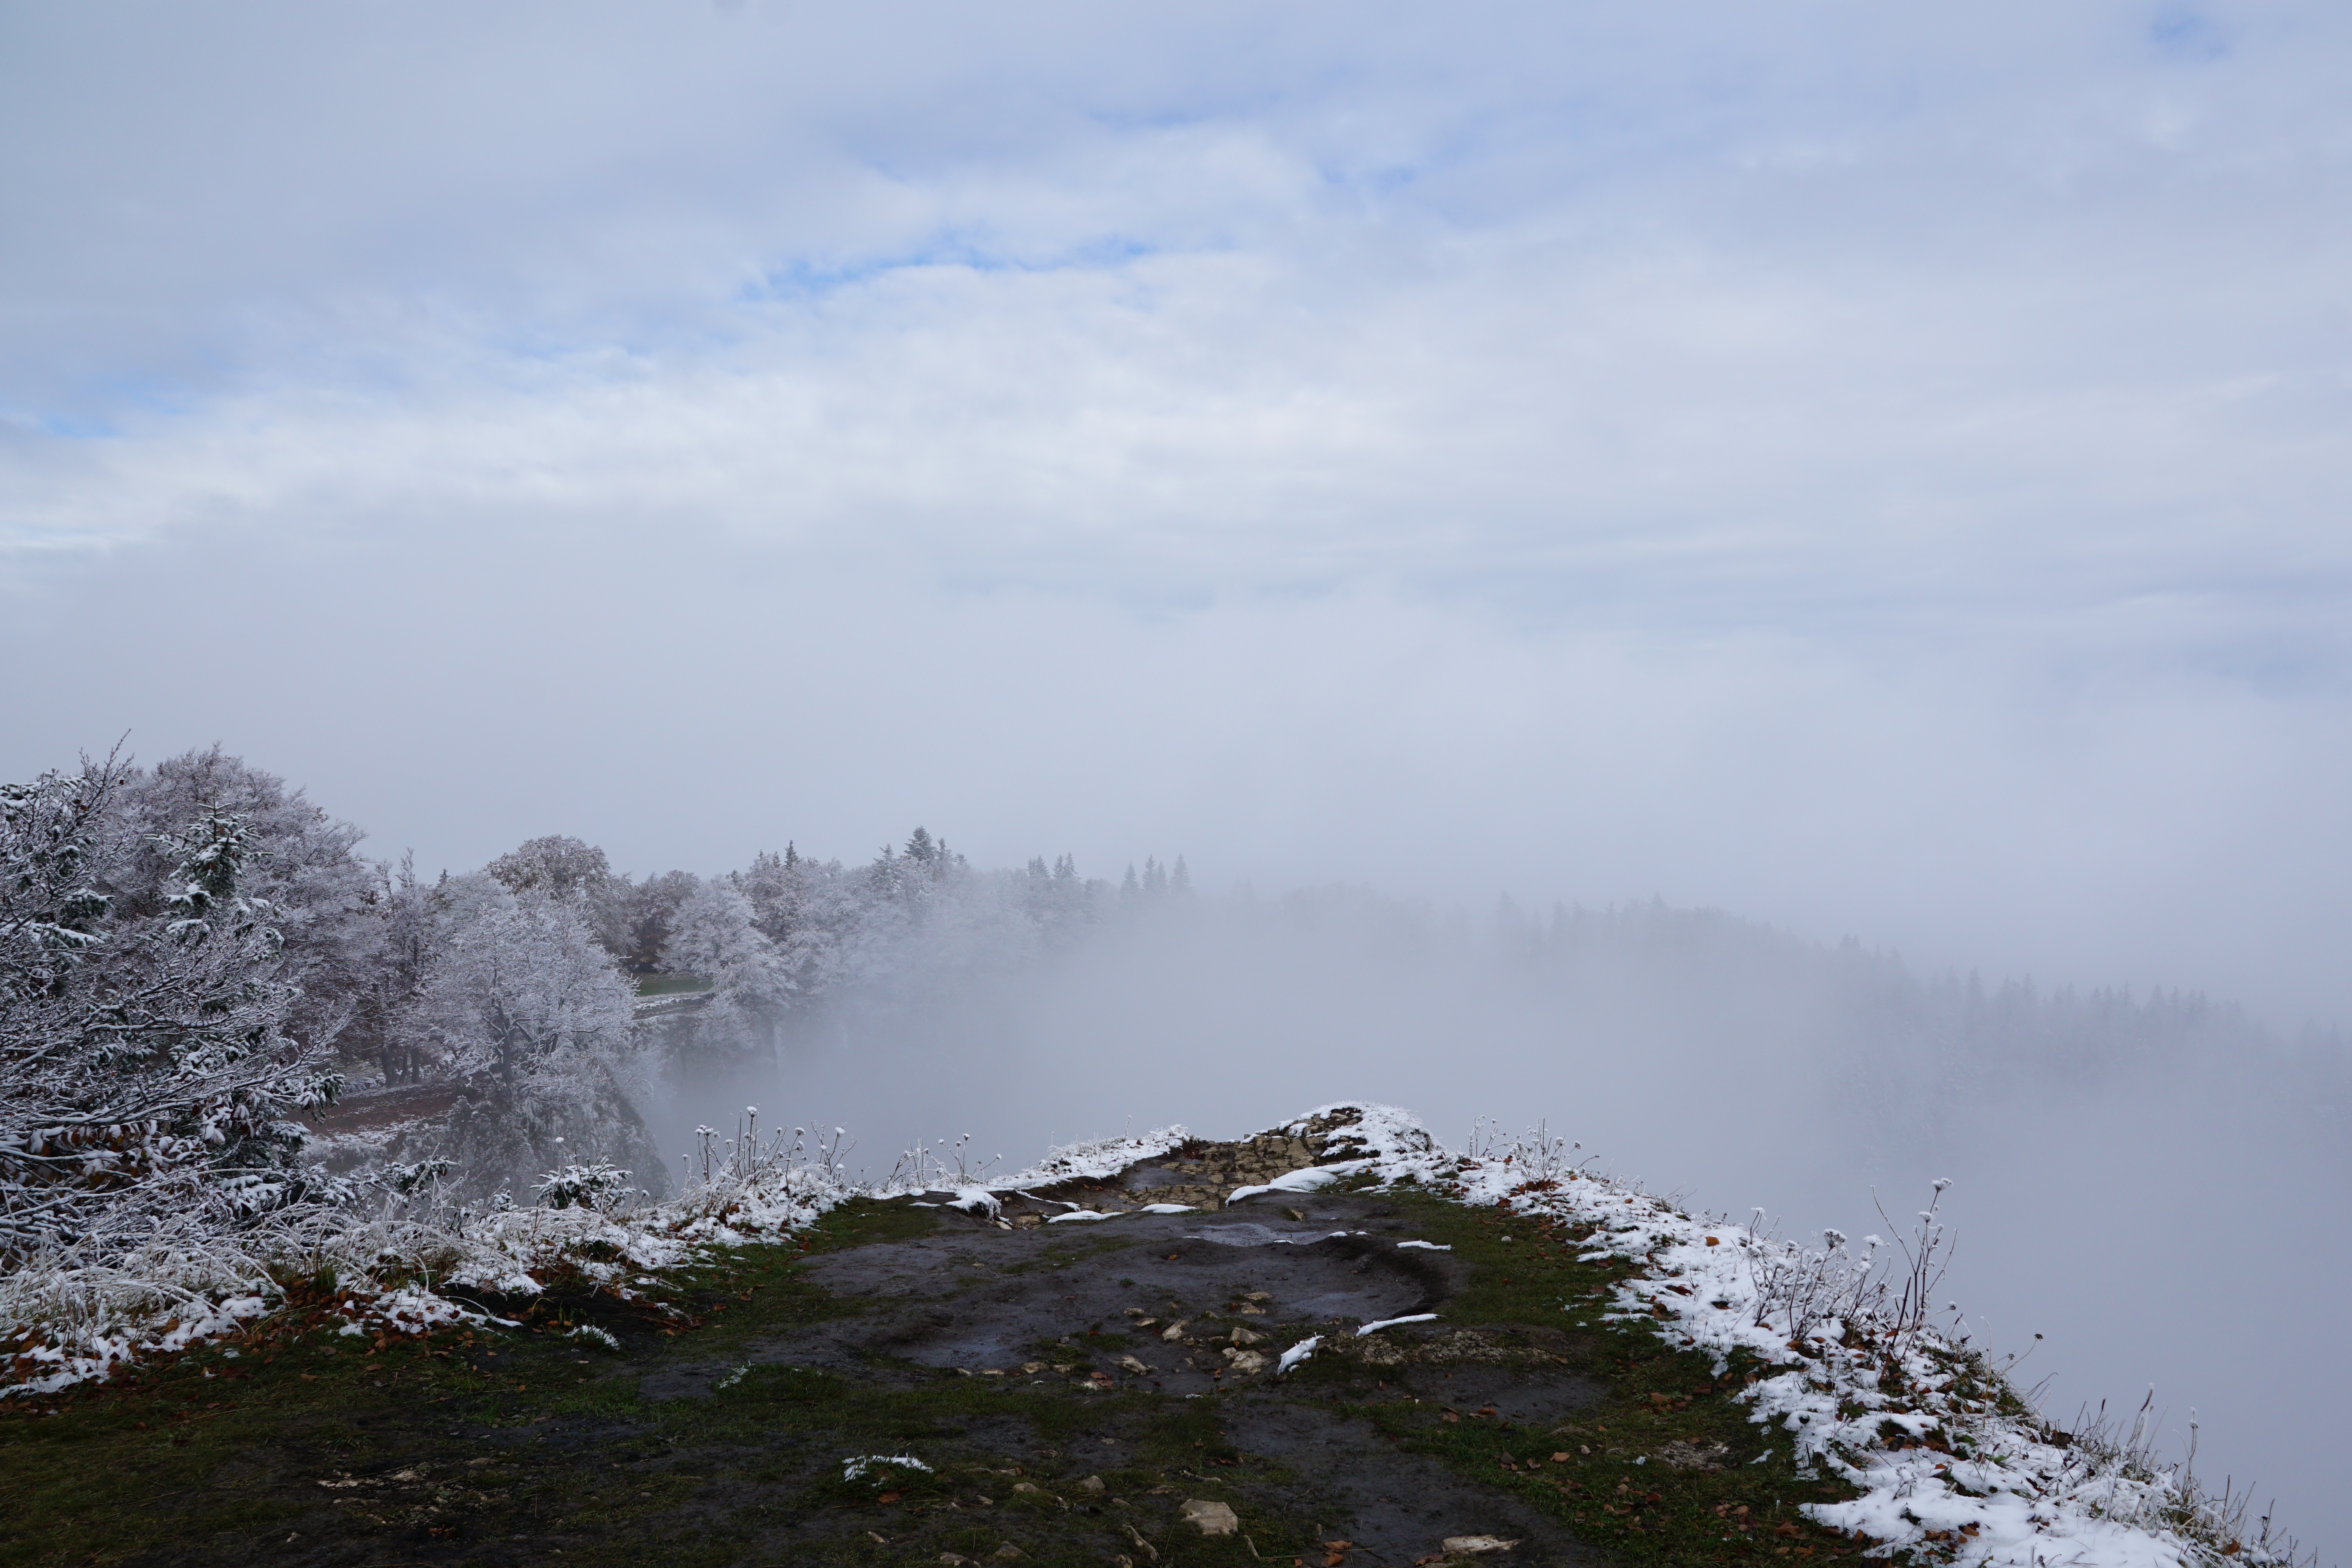
landscape, sea, wilderness, mountain, snow, winter, cloud, fog, mist, white, morning, wave, lake, wall, mountain range, weather, stone wall, ridge, trees, mountains, cliffs, switzerland, jura, landform, creux du van, geographical feature, atmospheric phenomenon, mountainous landforms, swiss jura, noiraigue